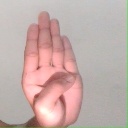
अक्षर: ब